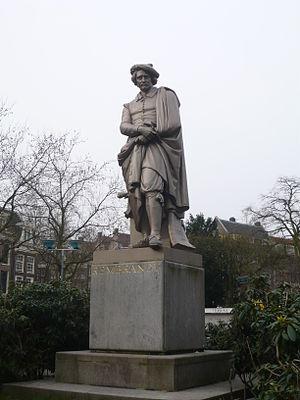
Louis Royer est un sculpteur néerlandais, né le 1ᵉʳ août 1793 à Malines et mort le 5 juin 1868 à Amsterdam.